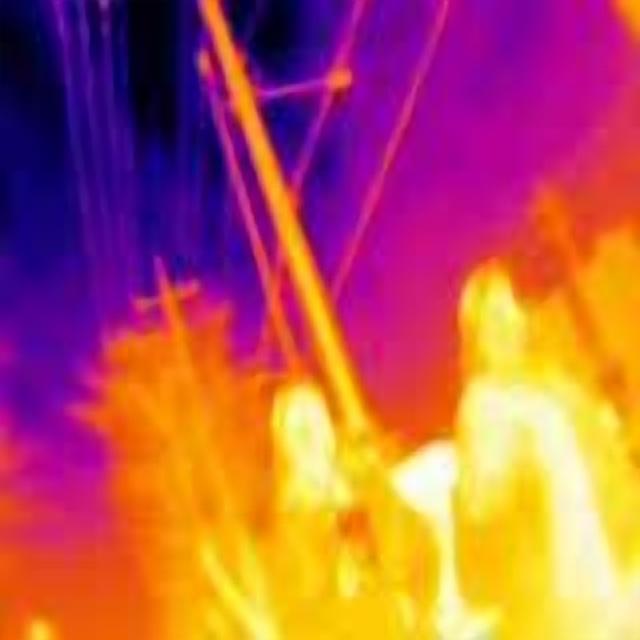
Detected objects:
label: person
label: person